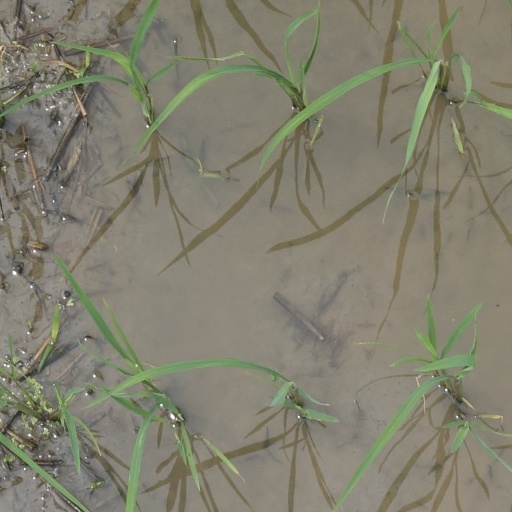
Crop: rice